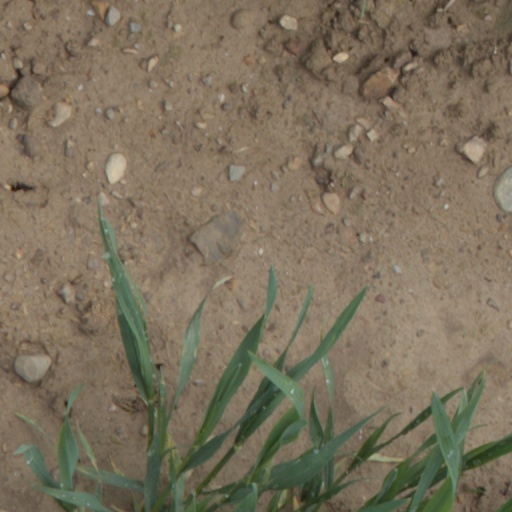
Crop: wheat